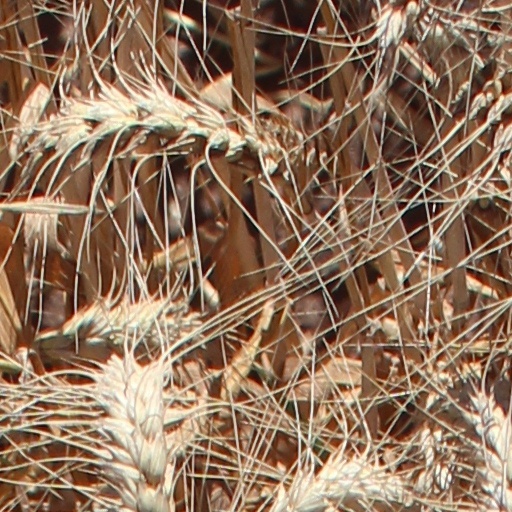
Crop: wheat